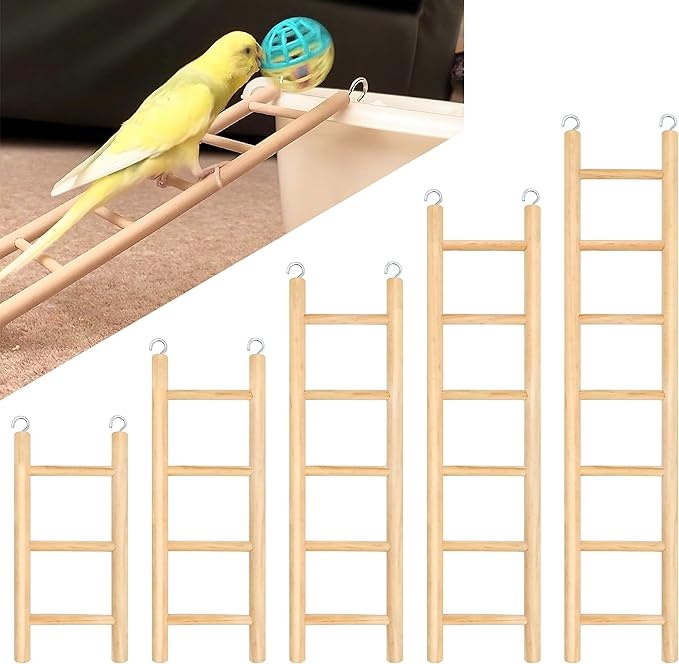
5pcs Wooden Bird Ladder for Parrots Cage 5 Basic Sizes Perch Parakeet Climbing Toys Hanging Pet Natural Step Cockatoo Lovebirds
About This Package includes: you will receive 5 different sizes of wooden parrot ladders. Different sizes of wooden parrot ladders can meet you your pet, your parrot's play needs. High quality natural material: The bird ladder is made of selected natural wood and end stainless steel hooks, not easy to rust, durable, reasonable spacing between the cross bars, perfect for parrots and other bird animals to stretch his legs on this natural wooden ladder. Easy to use: Each hanging parrot ladder has two hooks, which can be easily installed in various places of the bird cage without additional tools. You can build a parrot climbing nook according to the different sizes of parrot ladders. Wide range of uses: bird climbing ladder is designed for small birds, such as parrots, cockatoos, lovebirds, etc., can play in the cage, so that your bird pets can climb in the cage. Excellent gift: Bird parrot toy ladder can be a delicate and meaningful gift for family, friends, neighbors and other bird keepers. Give it to your bird-loving family and friends on Father's Day, Mother's Day, New Year's Day, and Thanksgiving. Overview Product Dimensions : 12.5"L x 3.15"W x 0.5"H Breed Recommendation : Small Breeds Specific Uses For Product : cage Recommended Uses For Product : Indoor Material : Stainless Steel, Wood
Brand: YHNTGB
Category: Animals & Pet Supplies > Pet Supplies > Bird Supplies > Bird Ladders & Perches > Ladders & Steps